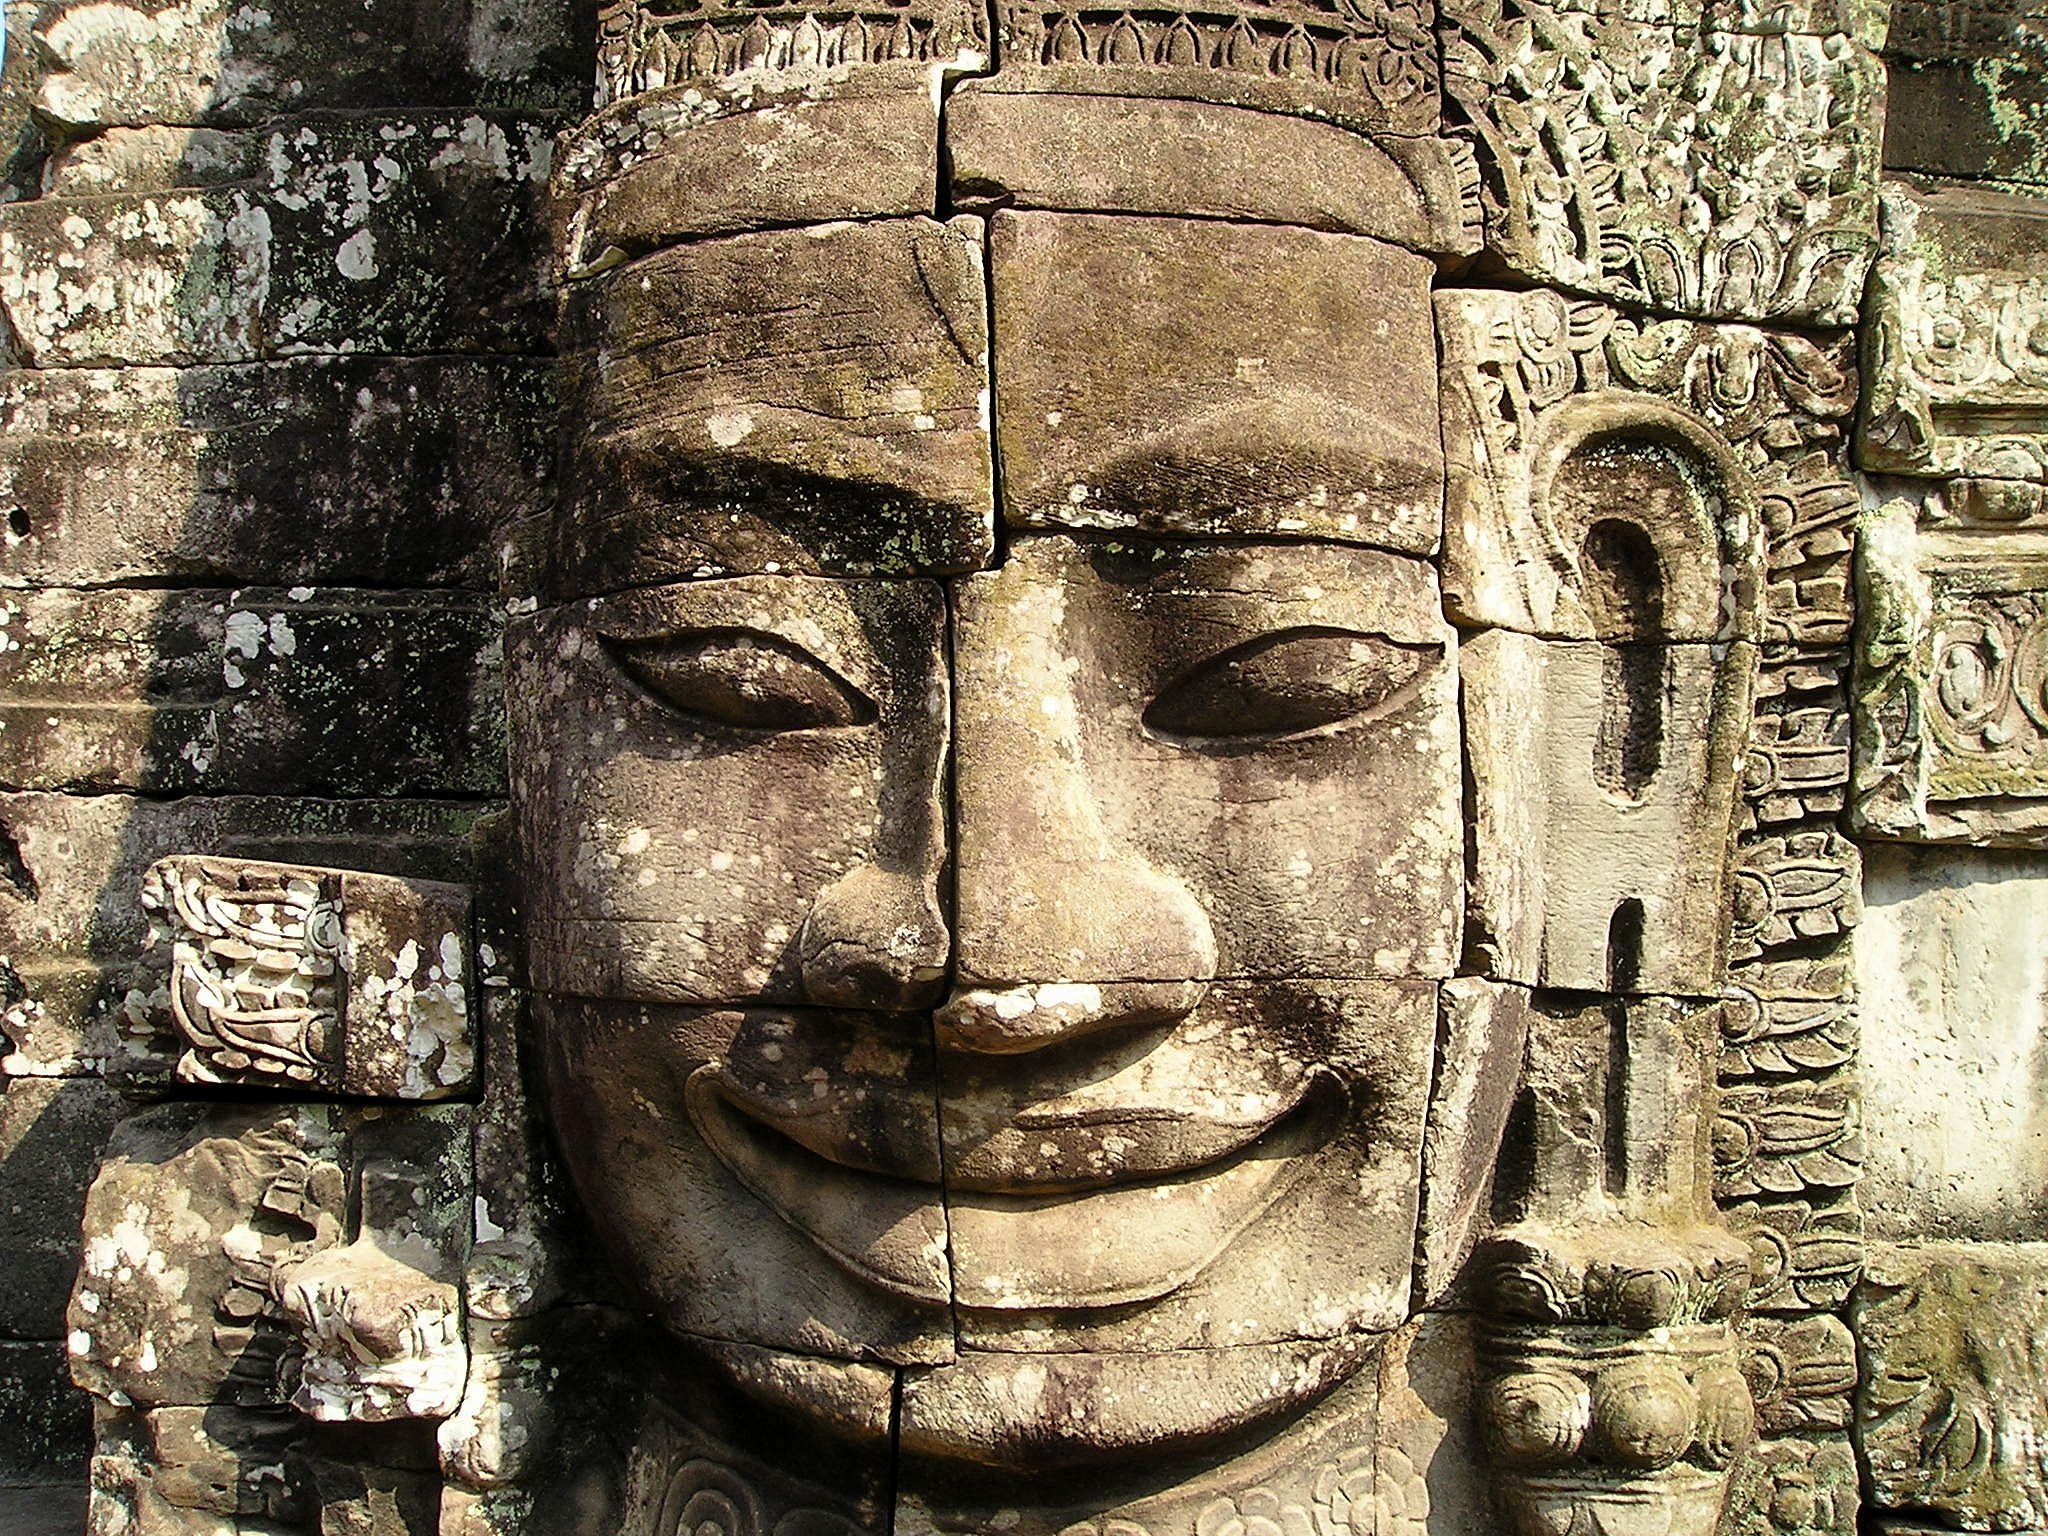
stone, mystical, monument, statue, asia, face, sculpture, art, figure, temple, ruins, cambodia, history, large, carving, relief, middle ages, wat, southeast, angkor, stonemasonry, so, archaeological site, stone carving, temple complex, hindu temple, gautama buddha, ancient history, maya civilization